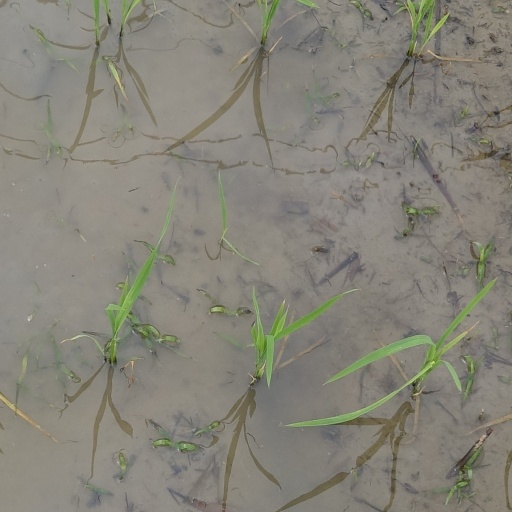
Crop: rice